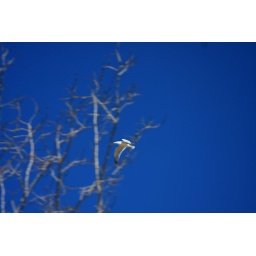
Gorgeous, deep blue sky yesterday here in coastal #Maine